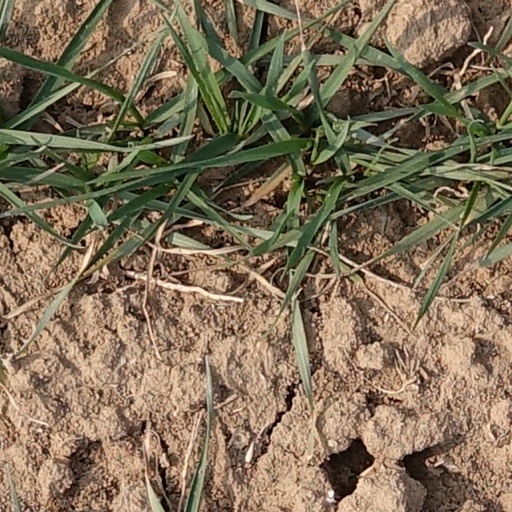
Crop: wheat